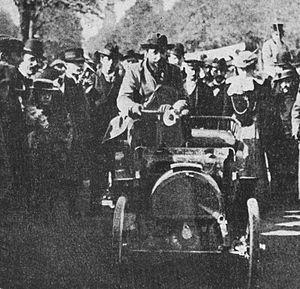
Marcel Renault, troisième de Paris-Rambouillet 1899 sur voiturette Renault - Le Sport universel illustré du 28 octobre 1899 , p.688
Marcel Renault, est un industriel et coureur automobile français, cohéritier d'un important commerce de textile et cofondateur de l'empire industriel automobile Renault avec ses frères Louis et Fernand. Il est mort à 31 ans, des suites d'un accident, survenu lors de la course Paris-Madrid de 1903.